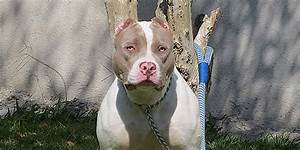
Label: dog